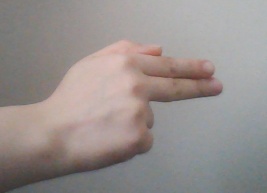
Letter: ghain